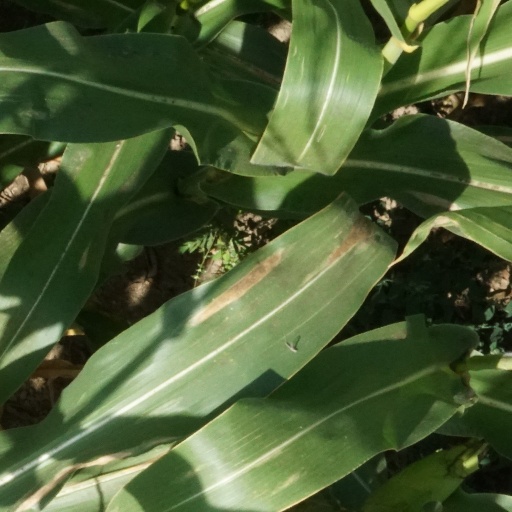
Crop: maize; corn